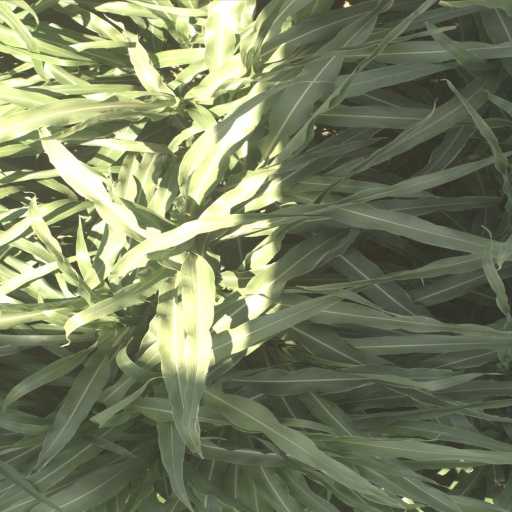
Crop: sorghum